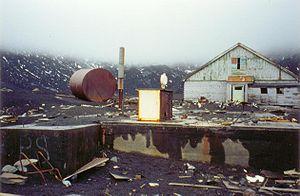
L’île de la Déception est une île de l'archipel des îles Shetland du Sud, dans l'océan Austral, située à 120 km au nord de la péninsule Antarctique. Les seuls lieux habités sont des bases de recherche scientifique dépendantes des forces armées argentines et espagnoles.